Serra Cross

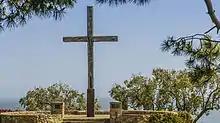
The cross at Serra Cross Park, 2013

In September 2003, a non-profit historic preservation group, San Buenaventura Heritage, purchased the cross and the one-acre site for $104,216.87. The group was the high bidder in an auction that drew four other bidders. At the time of the acquisition, one of the group's leaders, Christie Weir, said the cross would remain, noted that the organization included members of various faiths, and described the cross as a symbol of Ventura's mission heritage.